M1 carbine

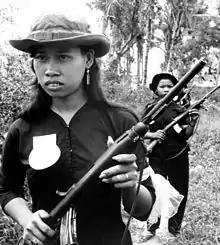
South Vietnamese Popular Force members on patrol with M1 carbines

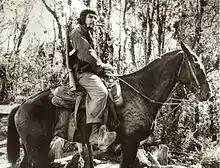
Che Guevara atop a mule in Las Villas province, Cuba, in November 1958, with an M2 Carbine

After World War II, the M1 and M2 carbines were widely exported to U.S. allies and client states (1,015,568 to South Korea, 793,994 to South Vietnam, 269,644 to France, etc.), they were used as a frontline weapon well into the Vietnam War era, and they continue to be used by military, police, and security forces around the world to this day.